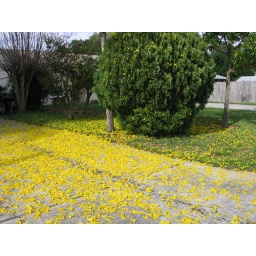
The ground around the tree is covered with the flowers.